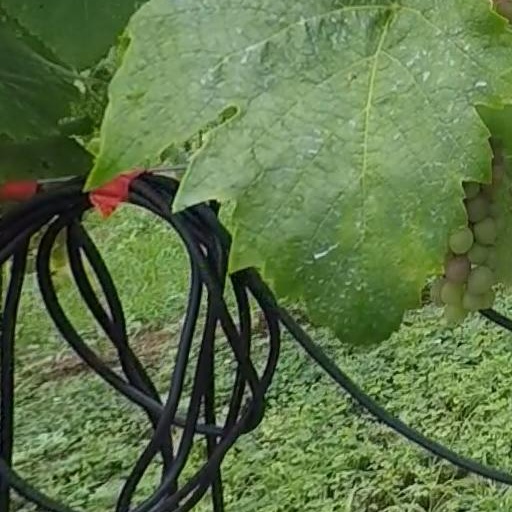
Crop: grape